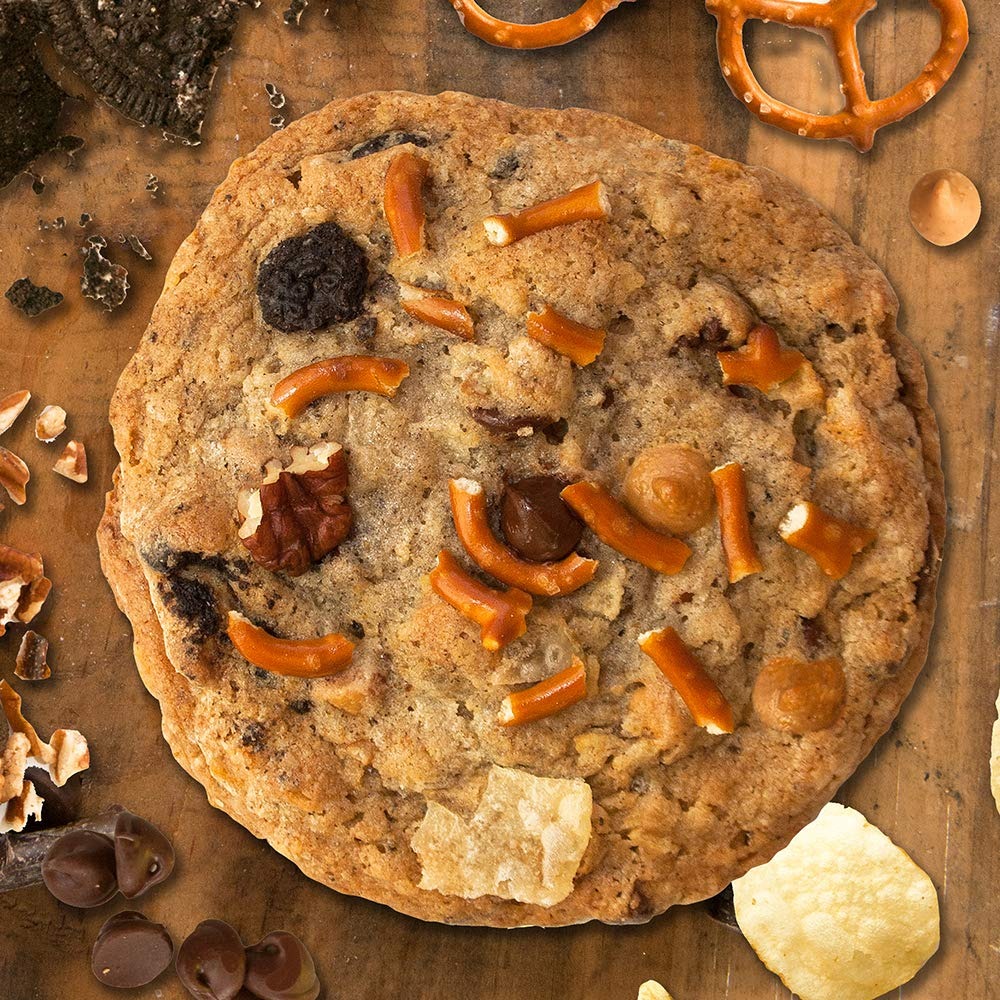
Item Name: David's Cookies Decadent Chaos Cookie Dough 4.5 ounce (Pack of 80)
Value: 80.0
Unit: Count

Price: 145.28